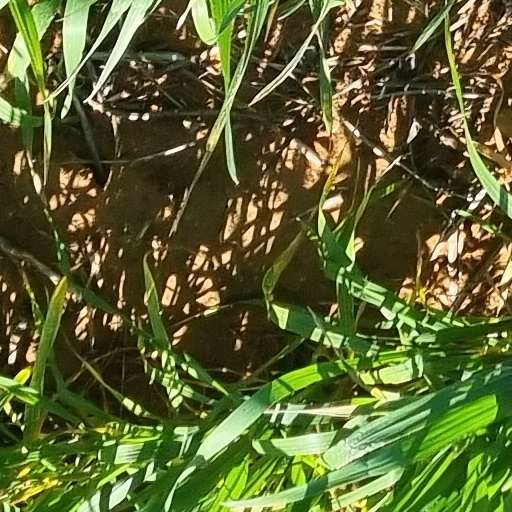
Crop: wheat